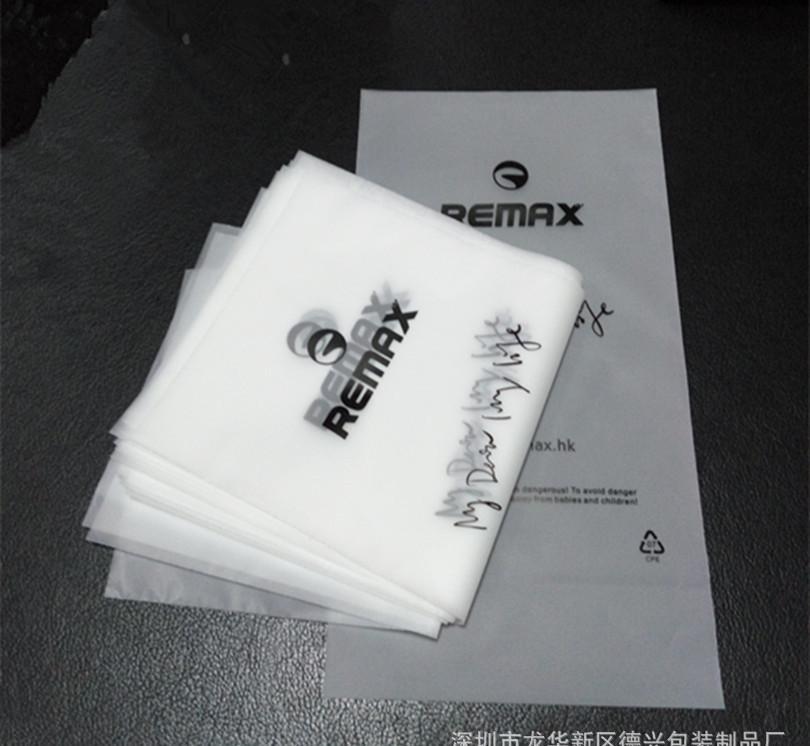
Label: plastic